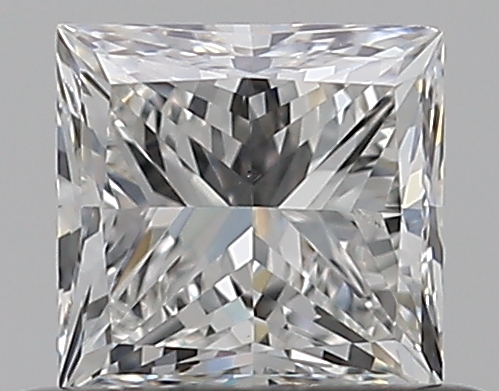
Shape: princess
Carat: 0.5
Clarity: VS2
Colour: H
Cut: VG
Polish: EX
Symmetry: VG
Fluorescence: F
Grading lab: GIA
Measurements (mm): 4.28 x 4.11 x 3.12